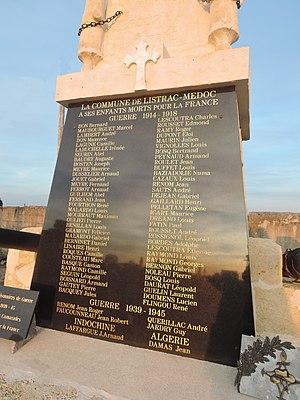
Monument au morts de Listrac-Médoc, Gironde, France. Concerne les première, deuxième guerres mondiales, guerre d'Indochine et guerre d'Algérie.
Listrac-Médoc est une commune du Sud-Ouest de la France, située dans le département de la Gironde, en région Nouvelle-Aquitaine, sur la rive gauche de la Gironde.